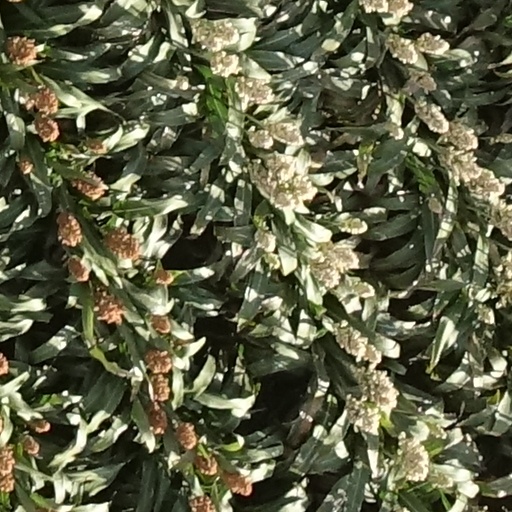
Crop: sorghum